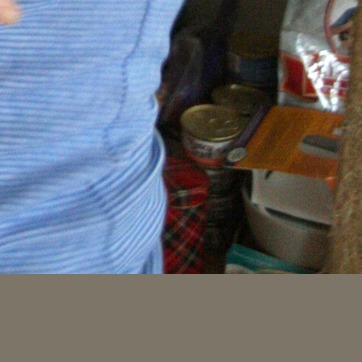
Material: plastic